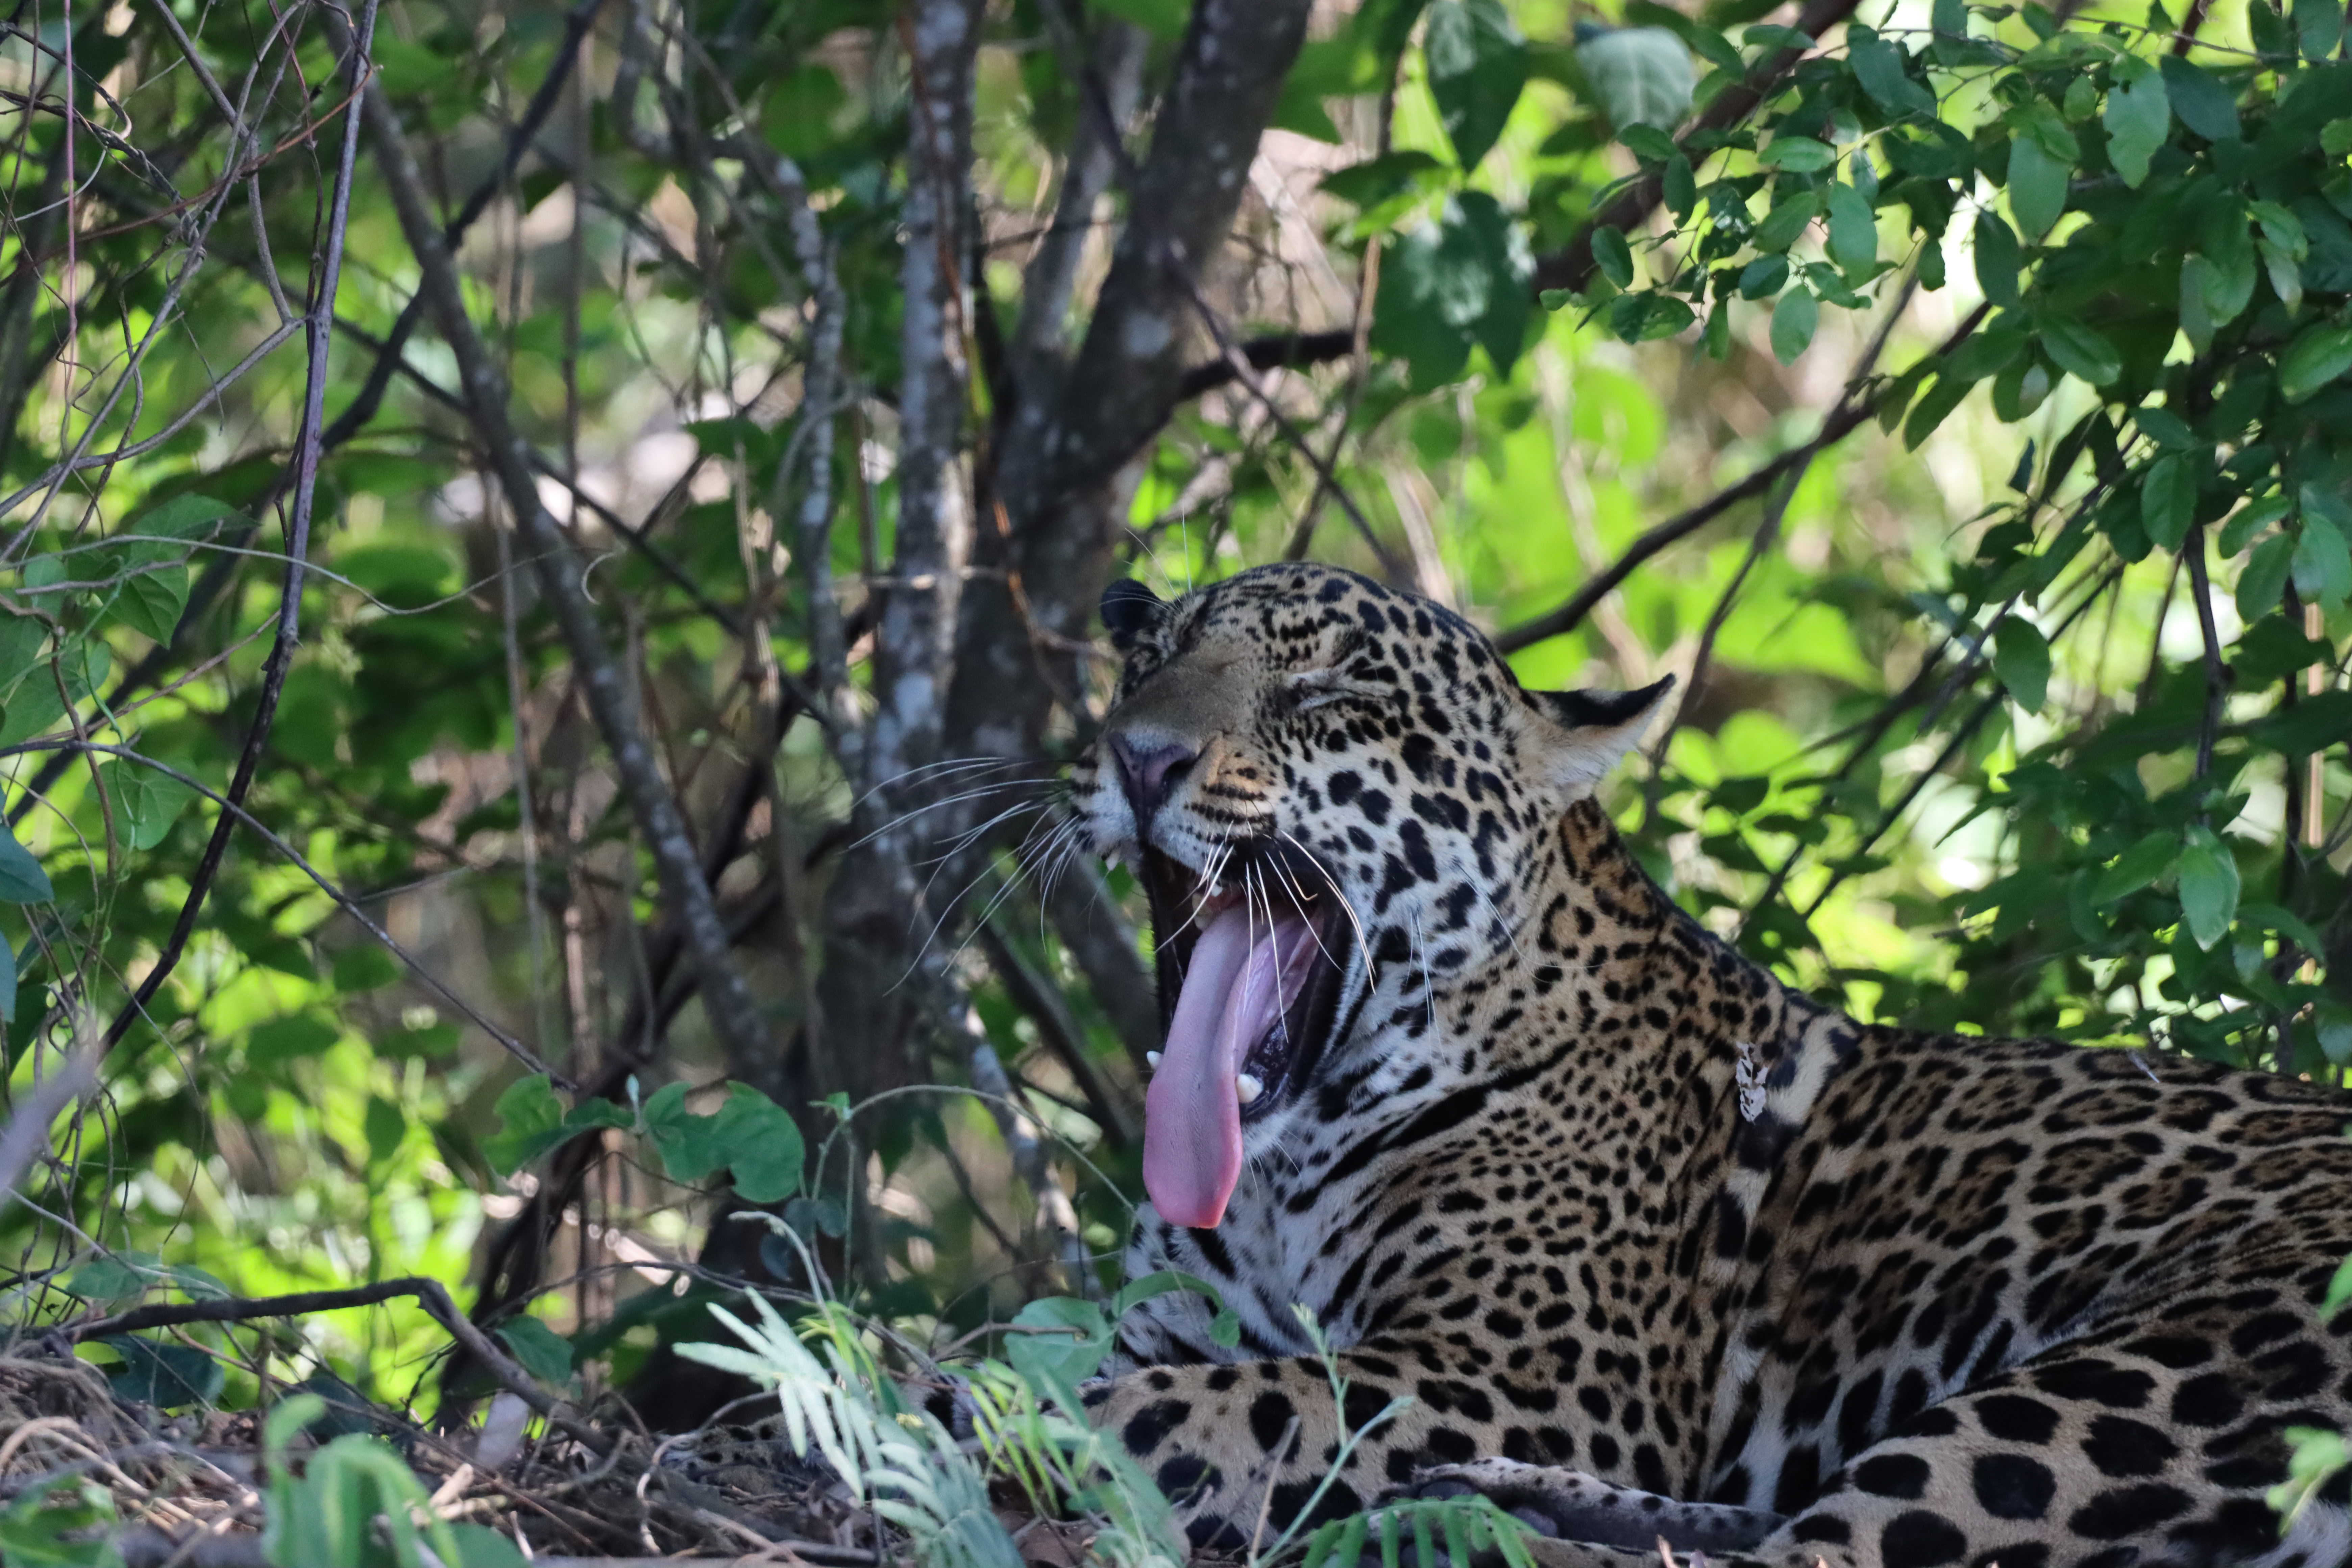
Jaguar: Madalena